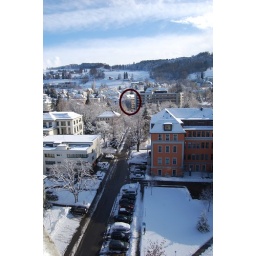
View from my window in the 9th floor. And the building I live in